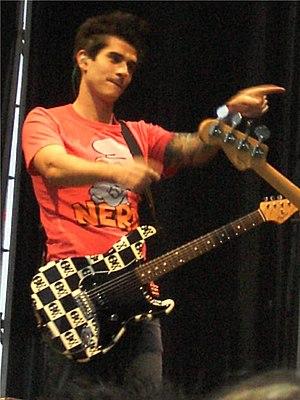
Álvaro Antonio de Benito Villar est un chanteur, ex-footballeur et entraîneur de football espagnol. Formé dans les catégories inférieures des clubs de football du Real Ávila et du Real Madrid, il occupait le poste de milieu de terrain offensif. Il a disputé son tout premier match en première division avec l’équipe A du Real Madrid, à tout juste 18 ans, le 3 septembre 1995. En 1996, lors de son tout premier match avec la sélection espagnole des moins de 21 ans, il a été victime d’une grave blessure au genou, freinant ainsi une carrière prometteuse. Il a été forcé de prendre sa retraite à seulement 27 ans.